L. Ron Hubbard

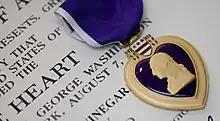
Hubbard claimed to have been wounded in combat, but was never awarded the Purple Heart (a decoration given to all US servicemen wounded in action).

The practice of prominently displaying the cross in Scientology centers was instituted in 1969 following hostile press coverage where Scientology's status as a legitimate religion was being questioned. In October 1969, "The Sunday Times" published an exposé by Australian journalist Alex Mitchell detailing Hubbard's occult experiences with Parsons and Aleister Crowley's teachings. The Church responded with a statement, claiming without evidence Hubbard was sent in by the US Government to "break up Black Magic in America" and succeeded.